Day's Itchen Ground

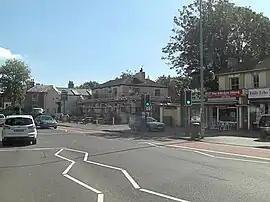
A modern view of The Woolston Hotel, now known as The Cricketers Arms. The ground lay beyond it.

Day's Itchen Ground was a cricket ground in Southampton, which hosted first-class cricket from 1848 to 1850.